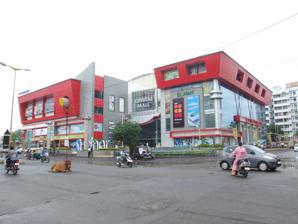
Building: Crystal Mall Rajkot
Country: India
Year built: 2009
Shopping Mall in Gujarat, India Crystal Mall (Rajkot) Crystal Mall Rajkot Road Side View Alternative names C M General information Type Shopping Mall Location Rajkot , Gujarat , India Coordinates 22°16′47.47″N 70°45′47.62″E / 22.2798528°N 70.7632278°E / 22.2798528; 70.7632278 Inaugurated 28 September 2009 Technical details Floor count 4 + 2 Floor area 150,000 sq ft (14,000 m 2 ) Design and construction Architecture firm Designers Collaborative (Mehboob Lightwala) Developer Gandhi Realty (I) Pvt Ltd Main contractor Shrinathji Buildcon Other information Number of stores 52+ Number of anchors 5 Parking 400 spaces, including two 2-story ramps and overflow surface lots. Website Official website Crystal Mall Rajkot Logo Crystal Mall is a shopping mall located in Rajkot in Gujarat State of India. It is located on western part of Rajkot City on main Kalawad Road. Gandhi Realty owns and manages the Crystal Mall. The mall opened its doors to the public on 28 September 2009. The complex includes many brands.  It has a cinema and a food court. Design Crystal Mall Rajkot has a gross leasable area of 150,000 sq ft (14,000 m 2 ). The main atrium of Crystal Mall Rajkot is spread about 10,000 sq ft (0.23 acres). The mall is nearly square building, with a roughly C-shape floor plans. Over 52 stores are arranged along five levels of pedestrian walkways on the sides of the rectangle with 3 Screen Multiplex Cinema on second floor & third floor. Four anchor stores are located at the corners. The mall is organized into four different zones, each with its own decorative style. Two nearly identical floors of the mall provide 400 car parking spaces. Crystal Mall Rajkot Inside View Crystal Mall Interior View References